Question: Please indicate a possible affordance area of the motorcycle that can be used for sitting on
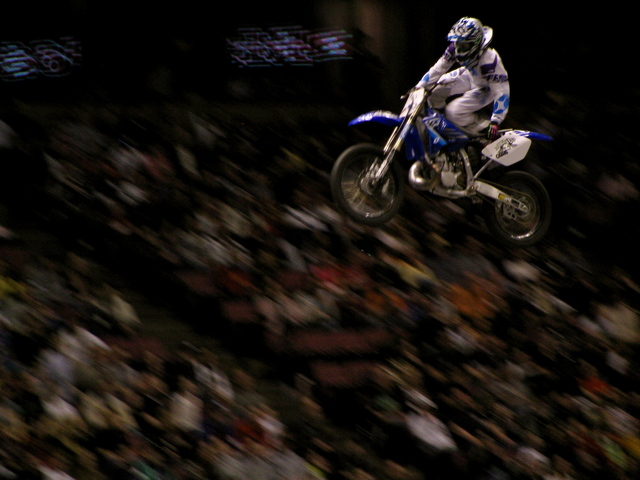
Answer: [413.5, 109.5, 538.5, 168.5]